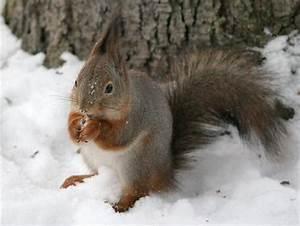
squirrel